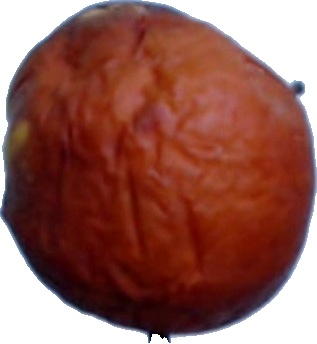
Label: apple_rotten_1